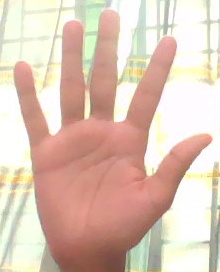
ASL sign: 5